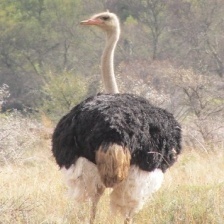
Species: OSTRICH
Scientific name: STRUTHIO CAMELUS